Kainuu

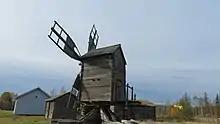
The windmill of Riihipiha in Vuolijoki

Tourism is a significant factor in the regional economics of Kainuu. The region is marketed as the Arctic Lakeland, where features of Lapland and the Finnish lake district overlap. The two most important seasons for the region's tourism are winter and summer. Winter season is the more popular one amongst the tourists and travelers, although the single most popular month for the overnight stays in Kainuu is July. The count for the nights spent in the Kainuu region was 970 953 in the year of 2014. Domestic tourism forms a major part of the annual tourism. Around 10% of the annual tourism of the regions comes from the international tourism. The variation of this number is dependent on the economic turns that have caused drops in the Russian tourism towards the Kainuu region in which the Russians have been the single largest customer group.